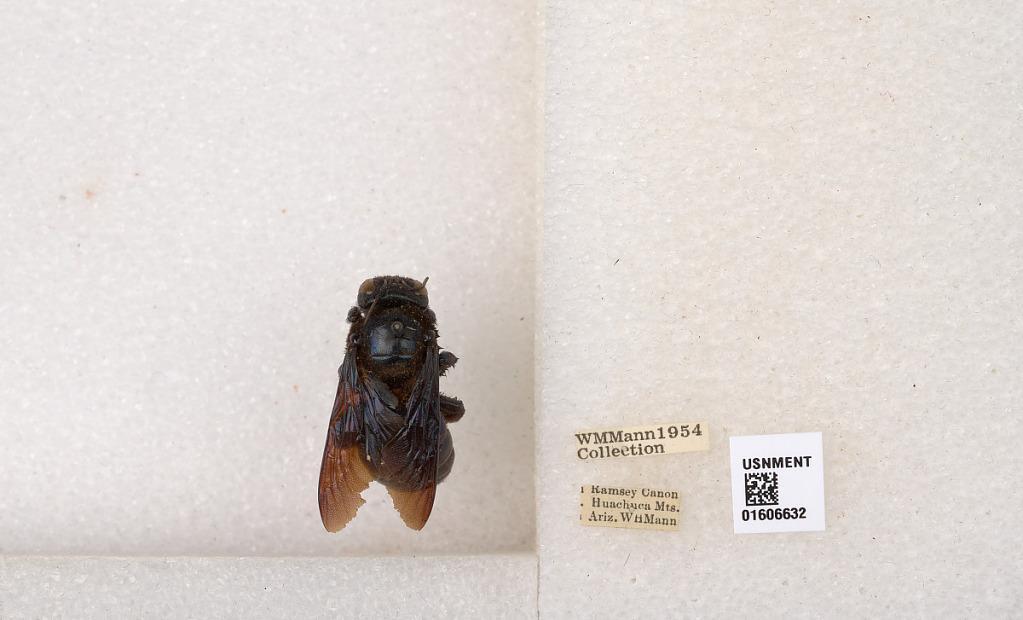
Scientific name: Xylocopa (Xylocopoides) californica arizonensis Cresson
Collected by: F. Werner
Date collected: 1959-7-28
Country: United States
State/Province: Arizona
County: Cochise
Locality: Ramsey Canyon, Huachuca Mountains
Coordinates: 31.4625, -110.289